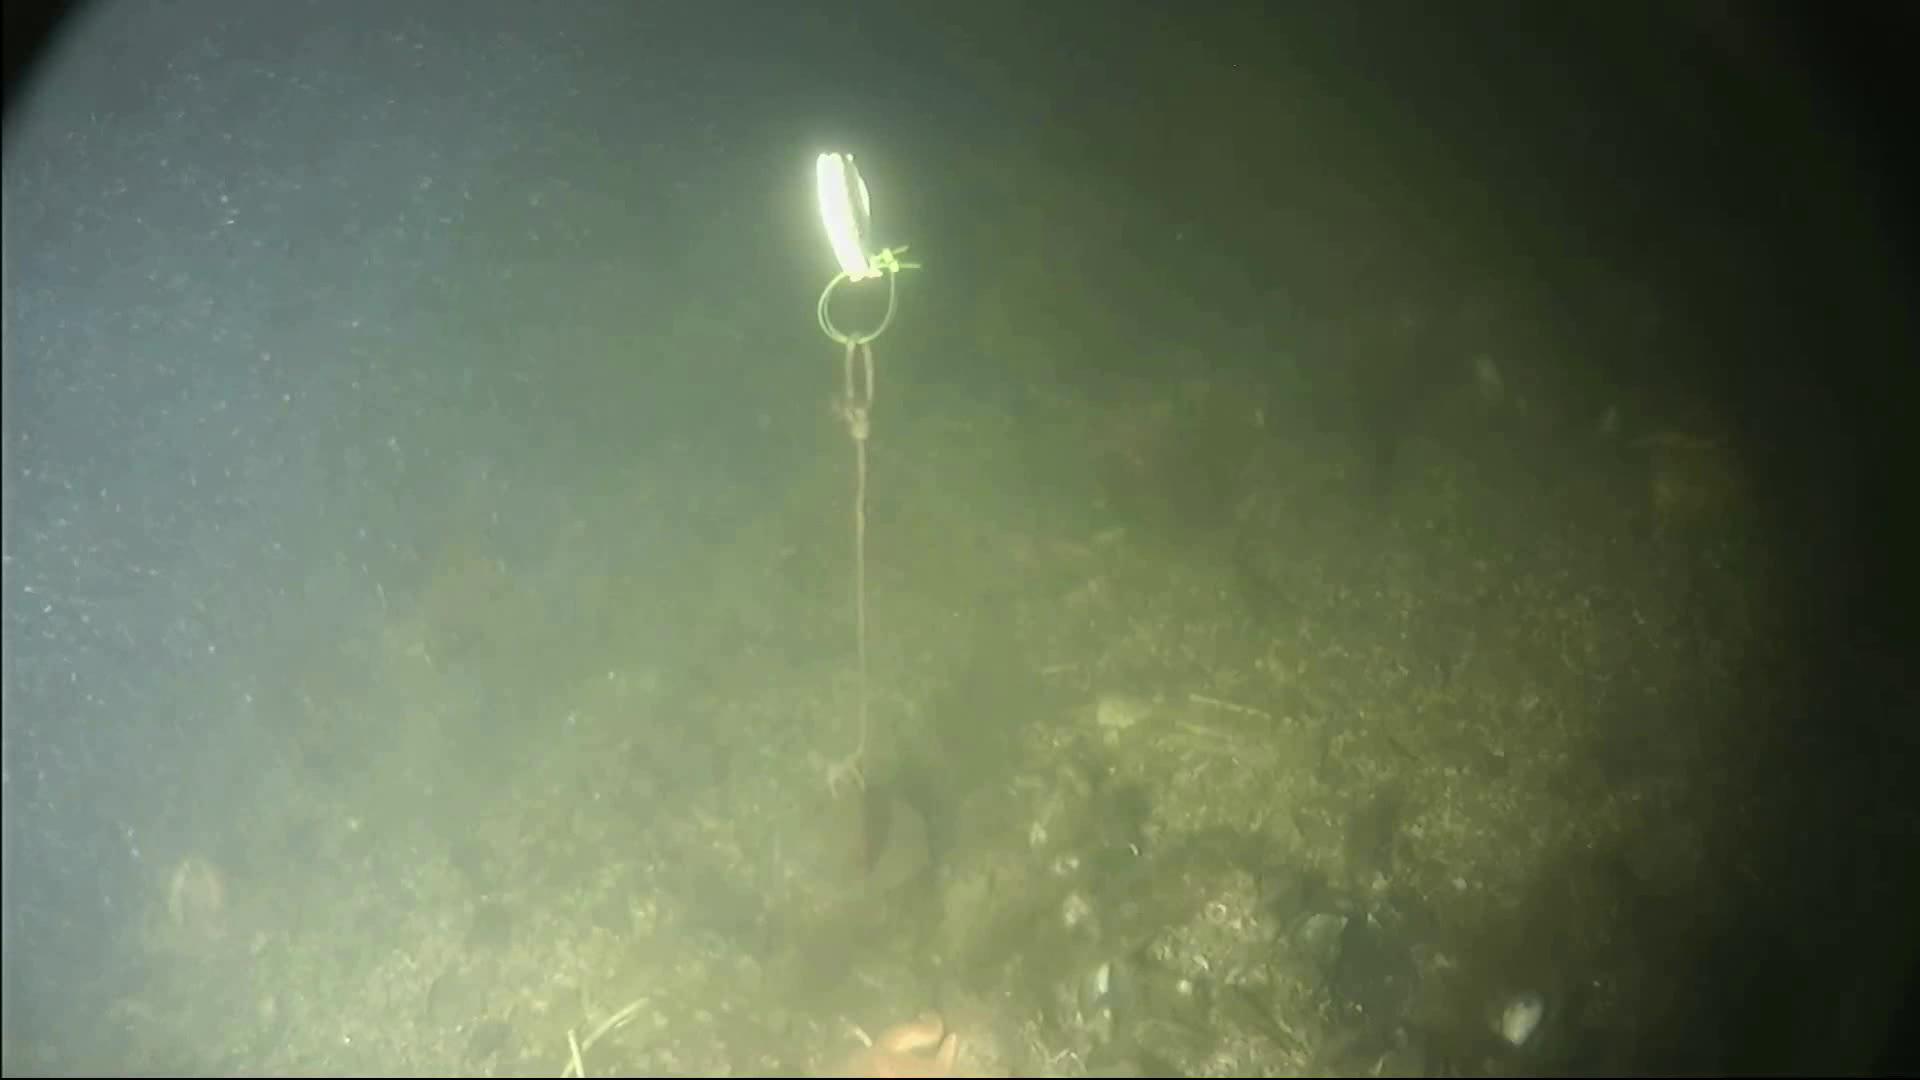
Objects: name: crab
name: starfish